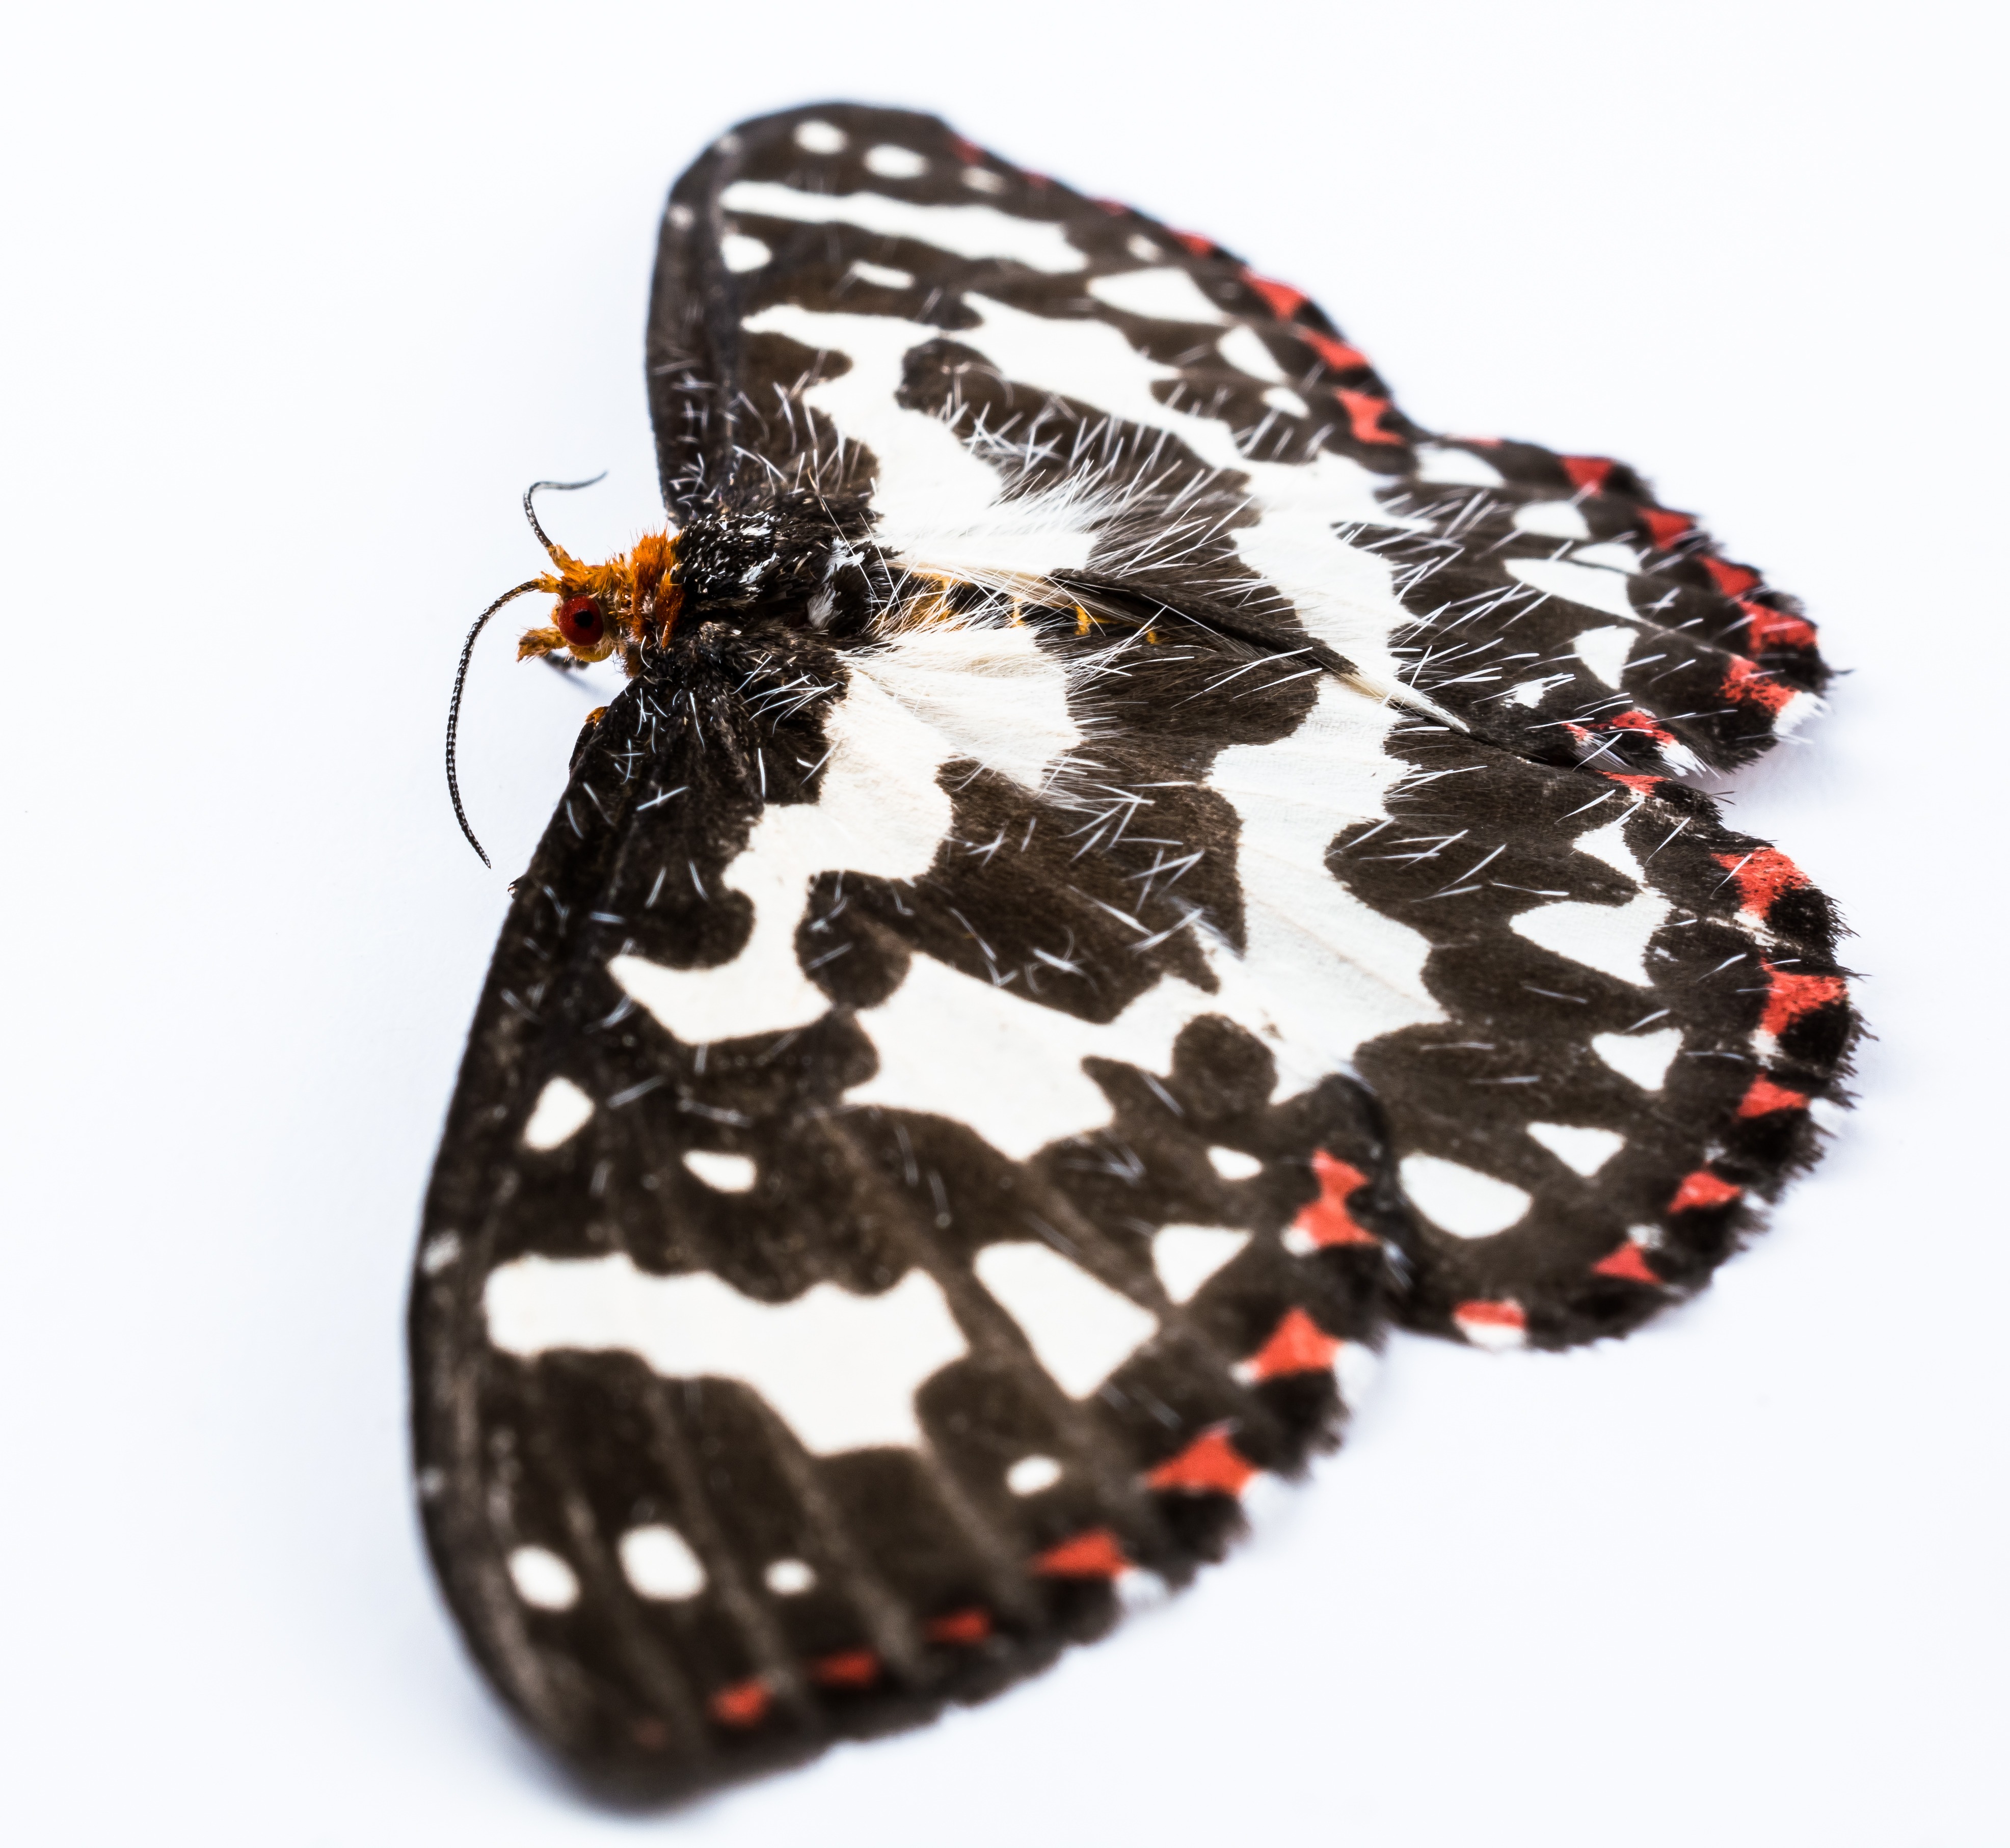
pattern, insect, butterfly, invertebrate, jewellery, footwear, moths and butterflies